Sudimara railway station

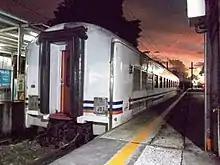
An extraordinary train on line 3 of the Sudimara station

Because local and regular express train services were removed in 2017, line 3 of Sudimara Station is rarely used because there is no more KRL Commuterline follow-up activity by the train. However, line 3 of Sudimara Station is still occasionally used as a place for storing or stabling Plasser & Theurer, where this maintenance train unit is usually used to maintain the condition of the rails on that line. Also, line 3 of Sudimara Station is also occasionally still used for overtaking KRL by coal trains, the Extraordinary Train (KLB), and sometimes it is also used as a place for storing or stabling KRL train series.